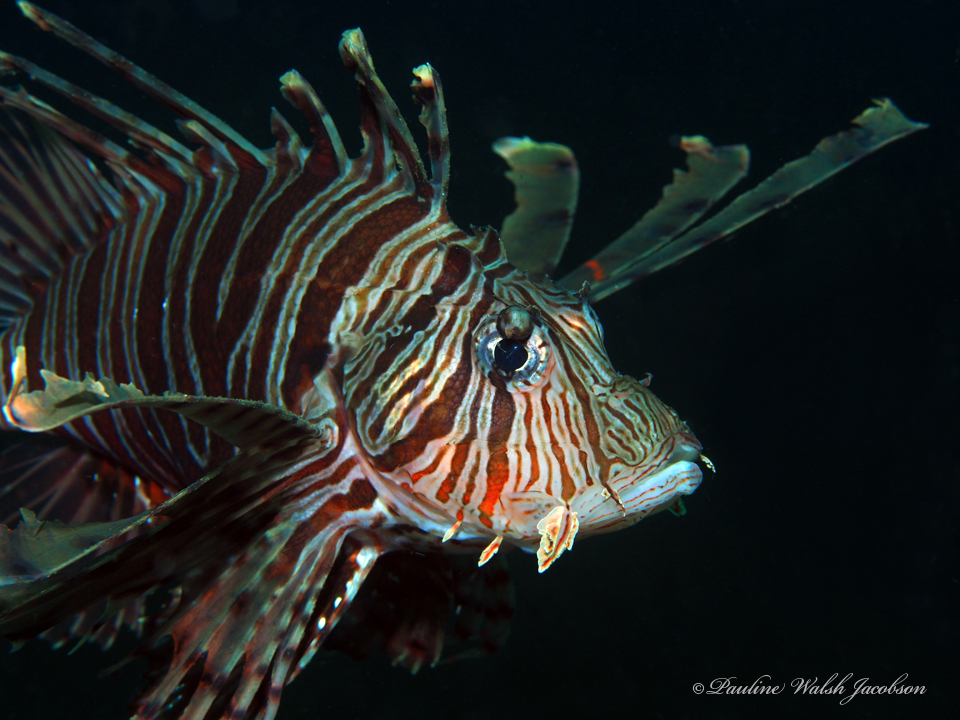
Pterois volitans (Red Lionfish)